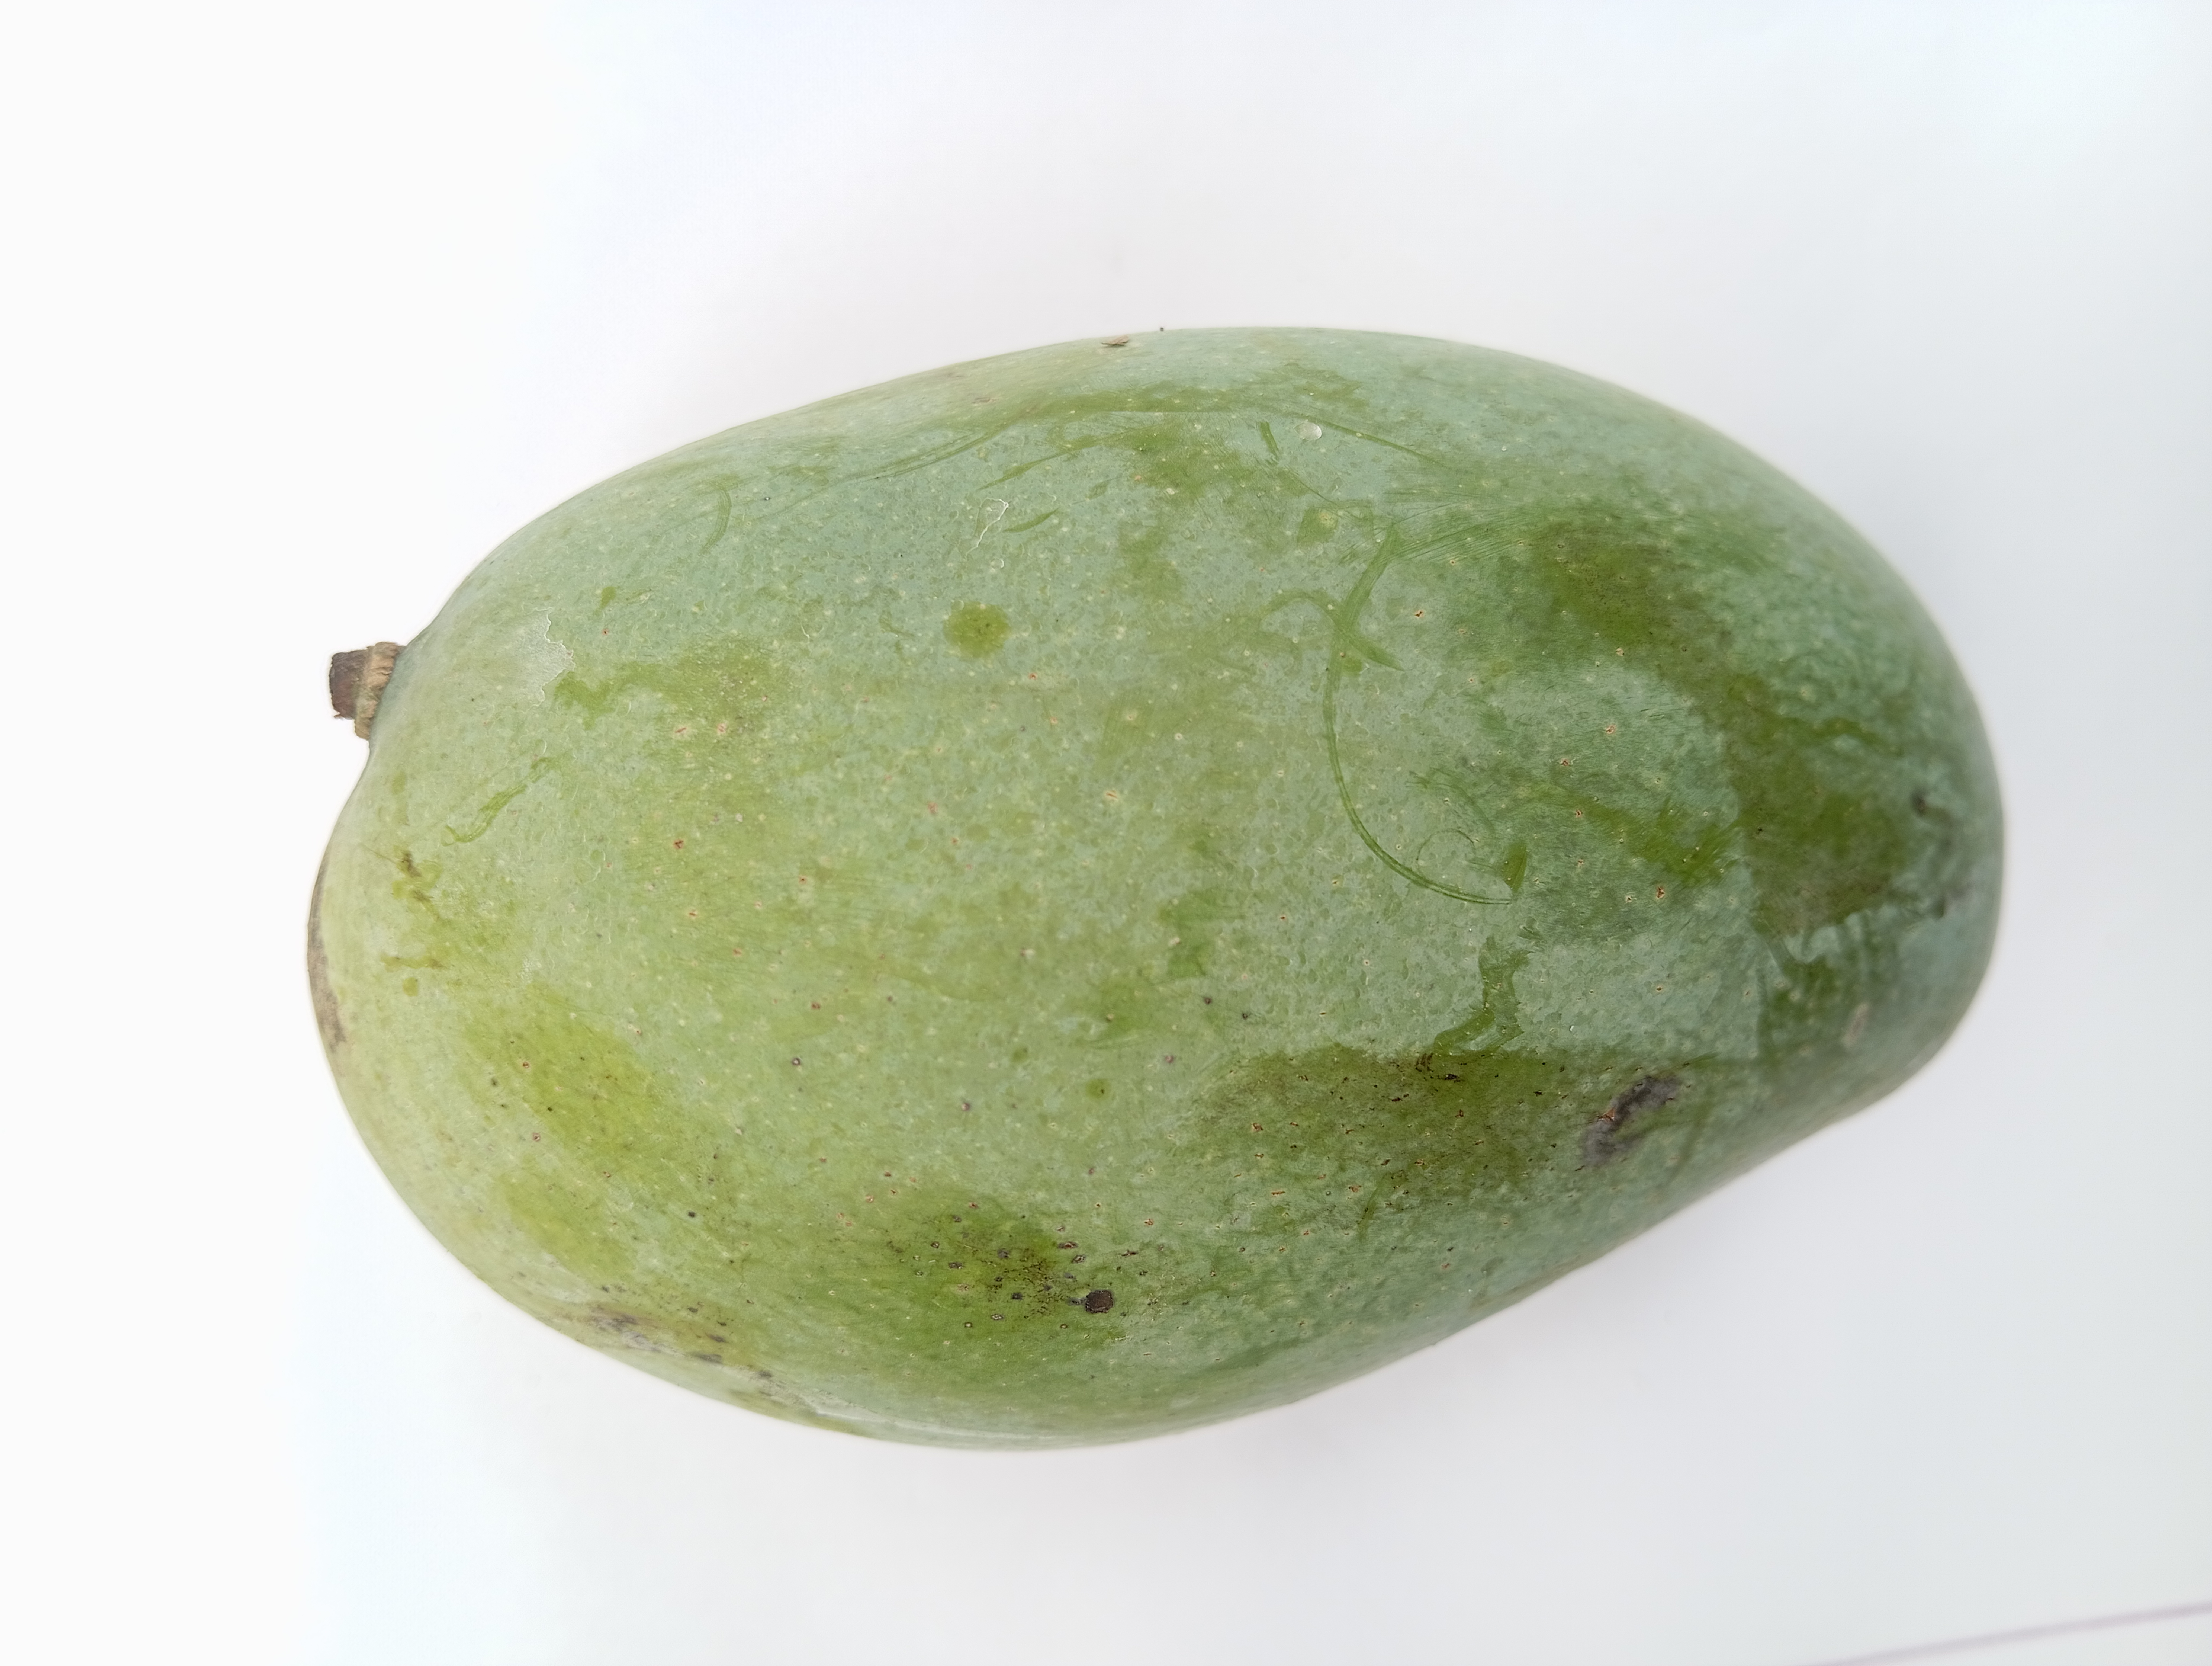
Mango variety: Amrapali